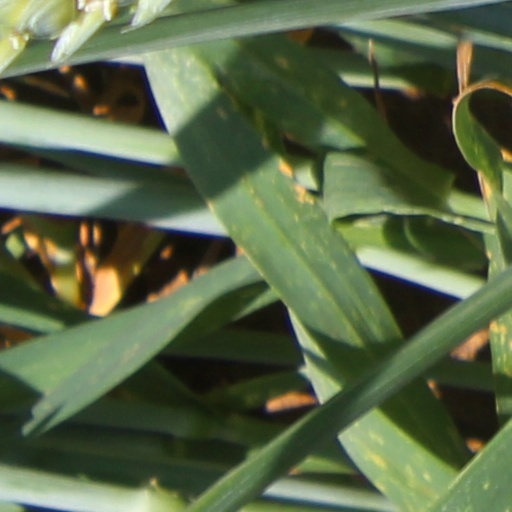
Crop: wheat